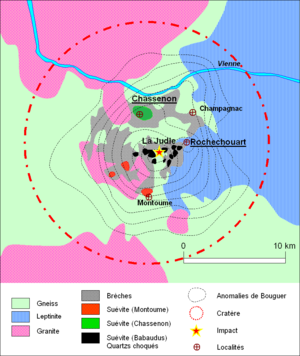
L’astroblème de Rochechouart-Chassenon, aussi surnommé « la météorite de Rochechouart », est un ensemble de marques laissées par l’impact d’un astéroïde tombé il y a environ 206,9 ± 0,3 millions d’années, soit environ 5,6 Ma avant la limite entre le Trias et le Jurassique. Cette datation remet en cause les conclusions de certaines études d'une moins grande précision qui considéraient que la chute de cet astéroïde était contemporaine de l'extinction massive du Trias-Jurassique.